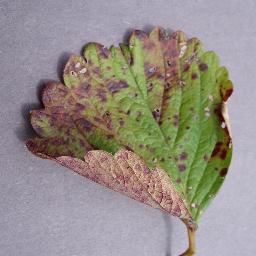
Label: Strawberry___Leaf_scorch